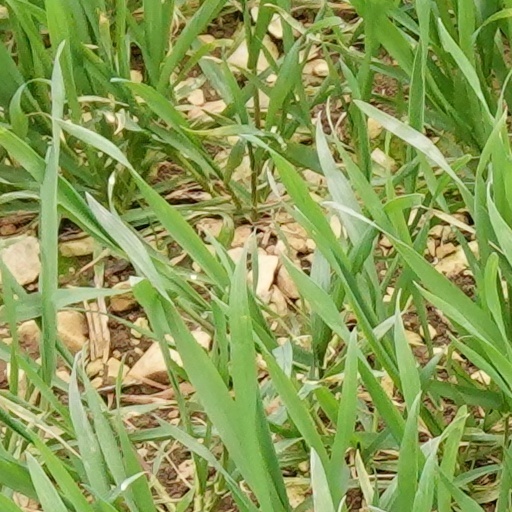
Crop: wheat